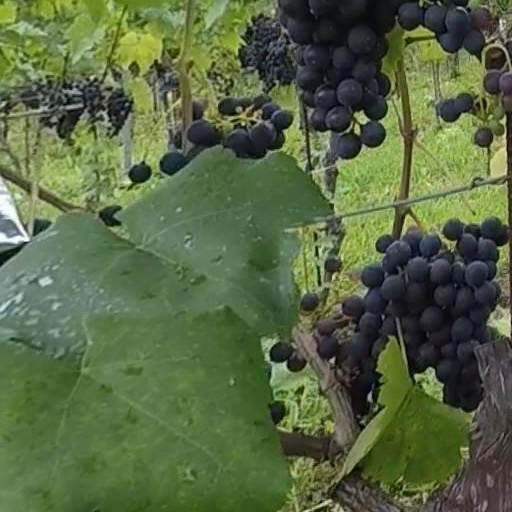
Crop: grape